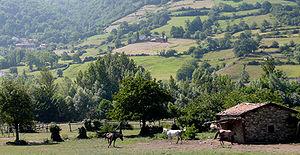
L'Asturcón est une race de poney rustique originaire des Asturies, qui mesure environ 1,25 m. Les Romains décrivent et apprécient déjà ce petit cheval, grâce à son allure particulière, nommée l'amble. L'Asturcón connaît une grande popularité dans le monde romain où il est prisé, il l'est également comme cheval d'équitation pour les dames au Moyen Âge grâce à son amble, ce qui lui vaut d'être largement exporté. Avec le temps, il se fait oublier et la mention de son amble disparaît. Il devient un cheval de travail qui se raréfie au XXᵉ siècle, avec la motorisation de l'agriculture et la guerre civile espagnole.